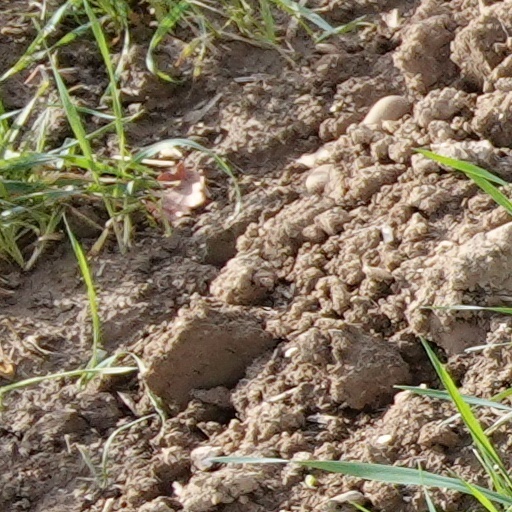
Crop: wheat